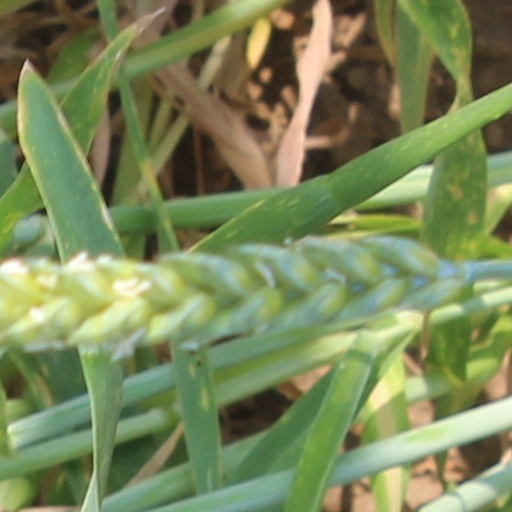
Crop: wheat